Nuvvu Vasthavani

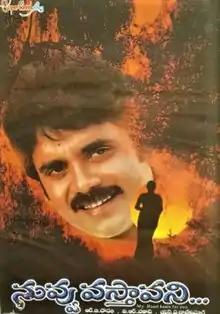
Theatrical release poster

Nuvvu Vasthavani is a 2000 Indian Telugu-language romance film, directed by V. R. Prathap, written by Ezhil, and produced by R. B. Choudary. It stars Nagarjuna Akkineni and Simran in lead roles.The music of the movie was composed by S. A. Rajkumar. The film is a Telugu remake of the 1999 Tamil film "Thullatha Manamum Thullum", in which Simran reprised her role.